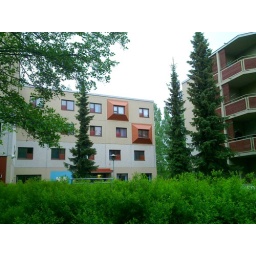
A house with special windows in Vantaa.